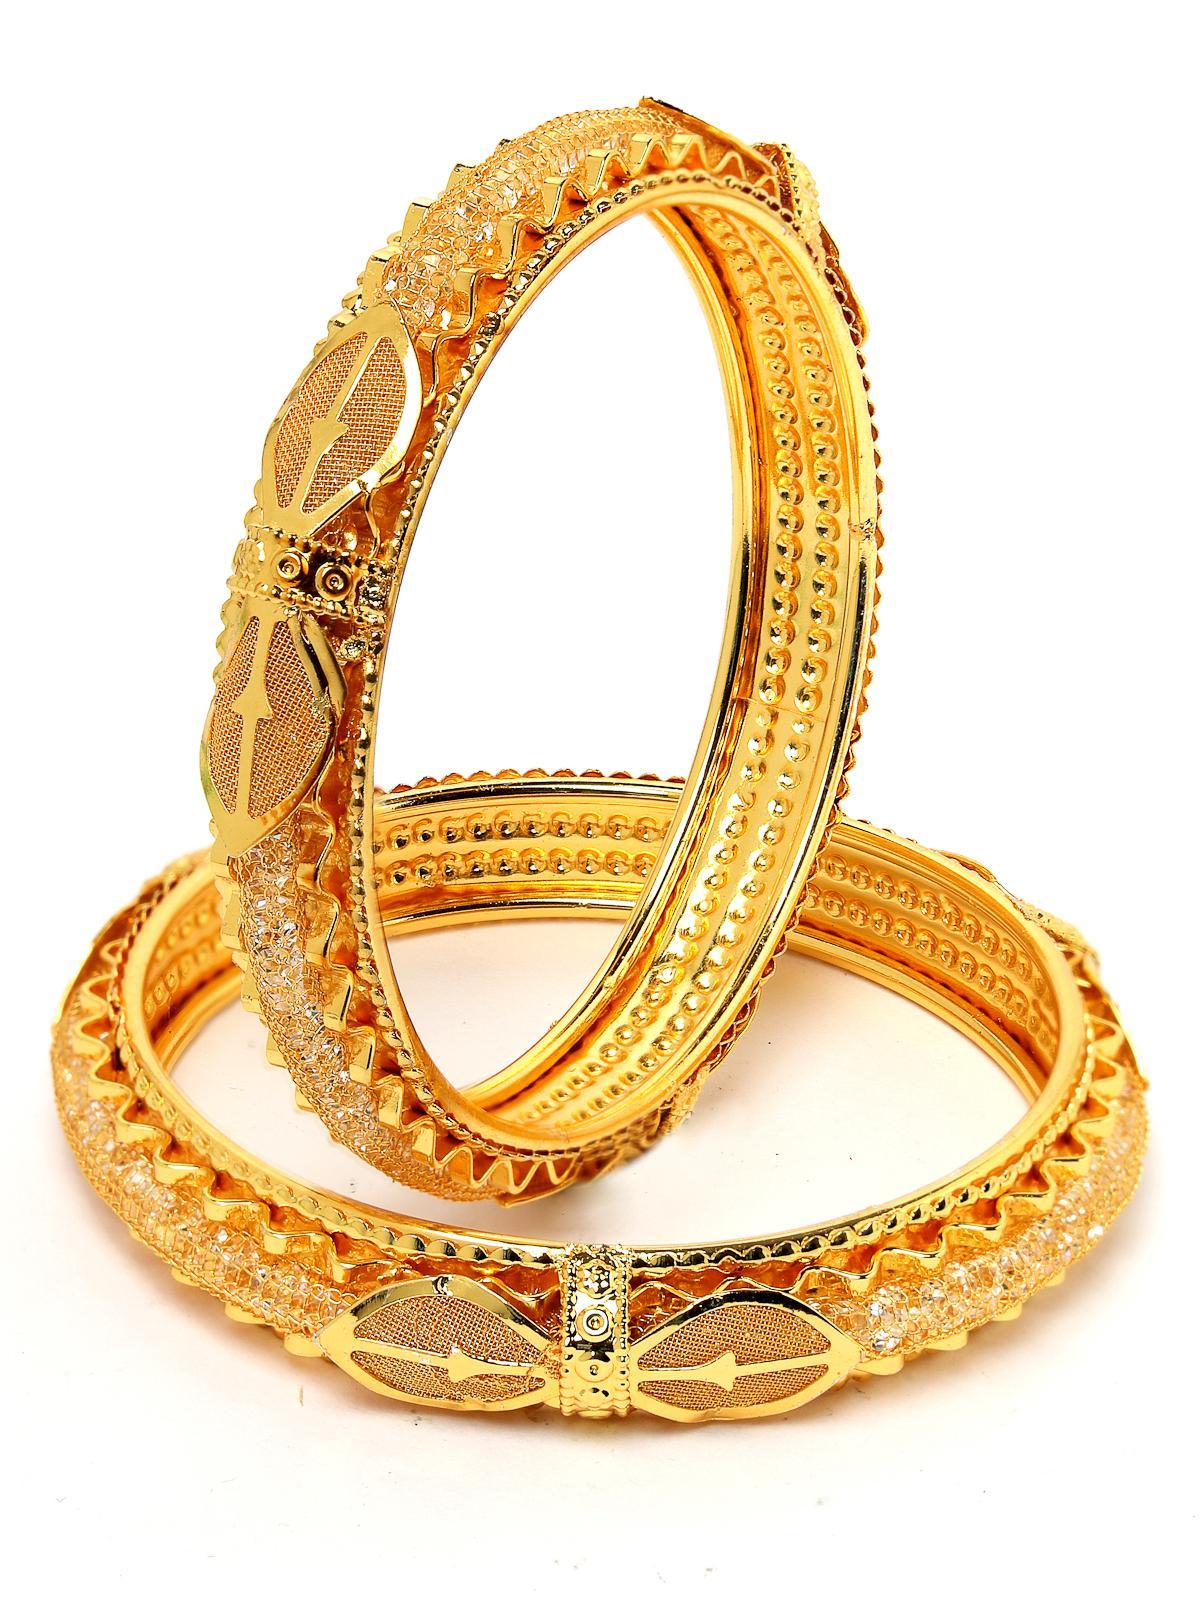
Sukkhi Attractive Gold Plated White Crystals Stones Bracelet Bangle Set Jewellery for Women & Girls|Set of 2 Latest Design|Birthday Anniversary Gift for Women|B105939_2.6
Type: Bracelets & Bangles
Brand: Sukkhi
Price: Rs. 285
 Enhance your elegance with the Sukkhi Attractive Gold Plated Bracelet Bangle Set for Women & Girls. This set of two features white crystals stones in an attractive design, showcasing the latest design trends. The gold-plated finish adds a touch of opulence to any ensemble. Sized at 2.4, 2.6 and 2.8, these bracelets make for a perfect birthday or anniversary gift, celebrating contemporary style and timeless beauty for the special women in your life with a set that's both attractive and versatile.Disclaimer:There may be slight variation in shade and colour due to photographic effects and monitor settings
Included: 2 Bangles